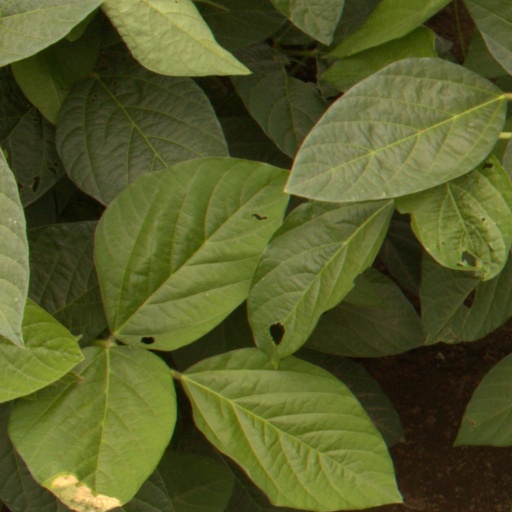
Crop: soybean